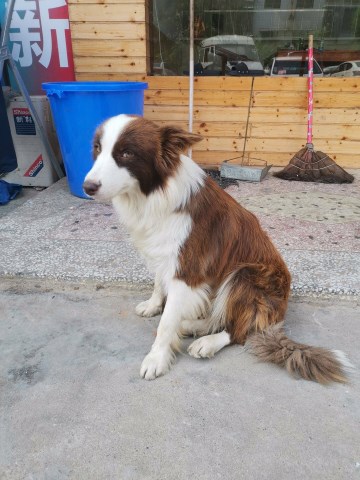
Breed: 2594-n000109-Border_collie